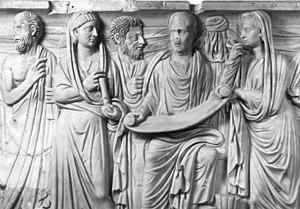
Sarcophage, exposé au musée grégorien profane dont la frise représente un philosophe lisant en public. Gerhart Rodenwaldt suppose y voir une représentation de Plotin, les publications ultérieures soulignent que l'identification est spéculative (voir Quelques symboles funéraires du néo-platonisme latin).
Plotin, en grec ancien : Πλωτῖνος, en latin Plotinus, philosophe gréco-romain de l'Antiquité tardive, est le représentant principal du courant philosophique appelé « néoplatonisme » : à travers lui, la pensée grecque classique affronte désormais les mouvements gnostiques plus ou moins proches du christianisme et du manichéisme. Continuateur d’un Musonius Rufus, d’un Sénèque, d’un Épictète, Plotin est l’un des grands philosophes de l’époque impériale et un authentique sage de la Grèce. Il installe son école à Rome en 246, où Amélius fut son premier disciple. Sa relecture des dialogues de Platon fut une source d'inspiration importante pour la pensée chrétienne alors en pleine formation, notamment pour Augustin d'Hippone, et elle influença de manière profonde la philosophie occidentale. L'intégralité de ses écrits a été publiée par son disciple Porphyre de Tyr, qui les a réunis sous la forme d’Ennéades, en groupes de neuf traités.
Le mot religion vient du latin religio. Ce terme, ses équivalents et ses dérivés ont été définis et utilisés de façons diverses selon les époques, les lieux et les auteurs. Ainsi, avec La Religion en Occident, Michel Despland a proposé une histoire des idées de la religion dans laquelle il formule quarante définitions correspondant aux divers usages et significations du terme dans l'histoire.
En philosophie, la notion d'inconscient est un concept dont l'usage semble remonter à l'Antiquité et qui peut être entendu en un sens ontologique, comme ce qui dans l'esprit est dépourvu de conscience, ou en un sens gnoséologique, comme ce qui reste inaccessible à la conscience réflexive ou à l'introspection.